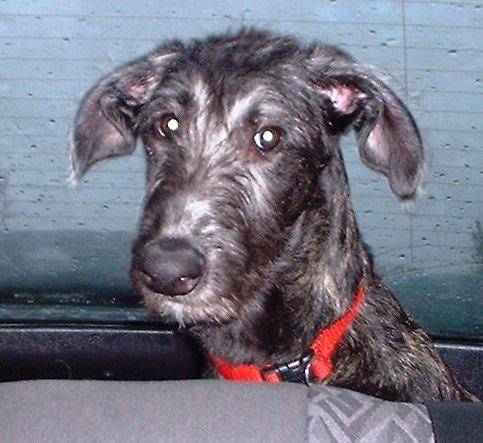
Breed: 224-n000056-Scottish_deerhound